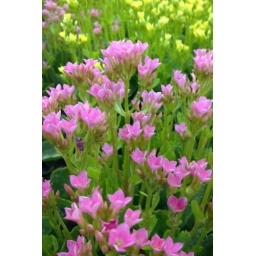
Flowers in a CNY flower market